Dravidosaurus

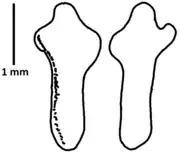

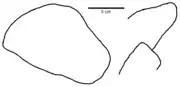

Examinations of the poorly preserved fossils referred to "Dravidosaurus" have since their discovery caused some researchers to either doubt their identity as stegosaurian or consider the taxon a "nomen dubium". Most notably, palaeontologist Sankar Chatterjee visited the site in 1991 and expressed doubt that the fossils were dinosaurian at all. Chatterjee instead interpreted the "Dravidosaurus" fossil material he examined as the "highly weathered" pelvic and hindlimb elements of a plesiosaur, though presented no concrete morphological evidence. Chatterjee and Dhiraj Kumar Rudra also described fossil plesiosaur material from the same site as the "Dravidosaurus" fossils in 1996. Neither publication formally reidentified or reclassified any of the fossils. In 1996, Chaterjee and Dhiraj K. Rudra still formally classified "Dravidosaurus" as "Stegosauria "nomen dubium"", though they once again stated that they during their 1991 visit "could not see anything related to the stegosaurian plates and skull claimed by these authors" and maintained that the bones they had seen might be plesiosaurian.